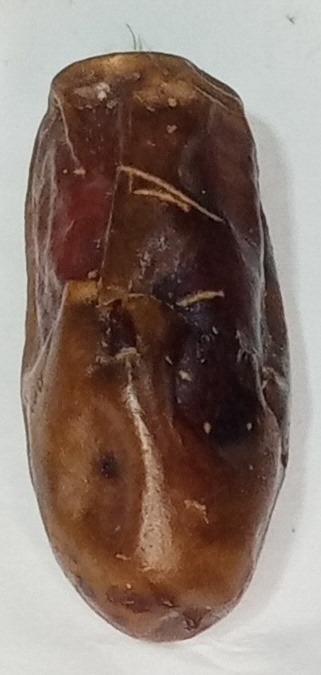
Variety: gajar
Size: medium
Grade: grade-2